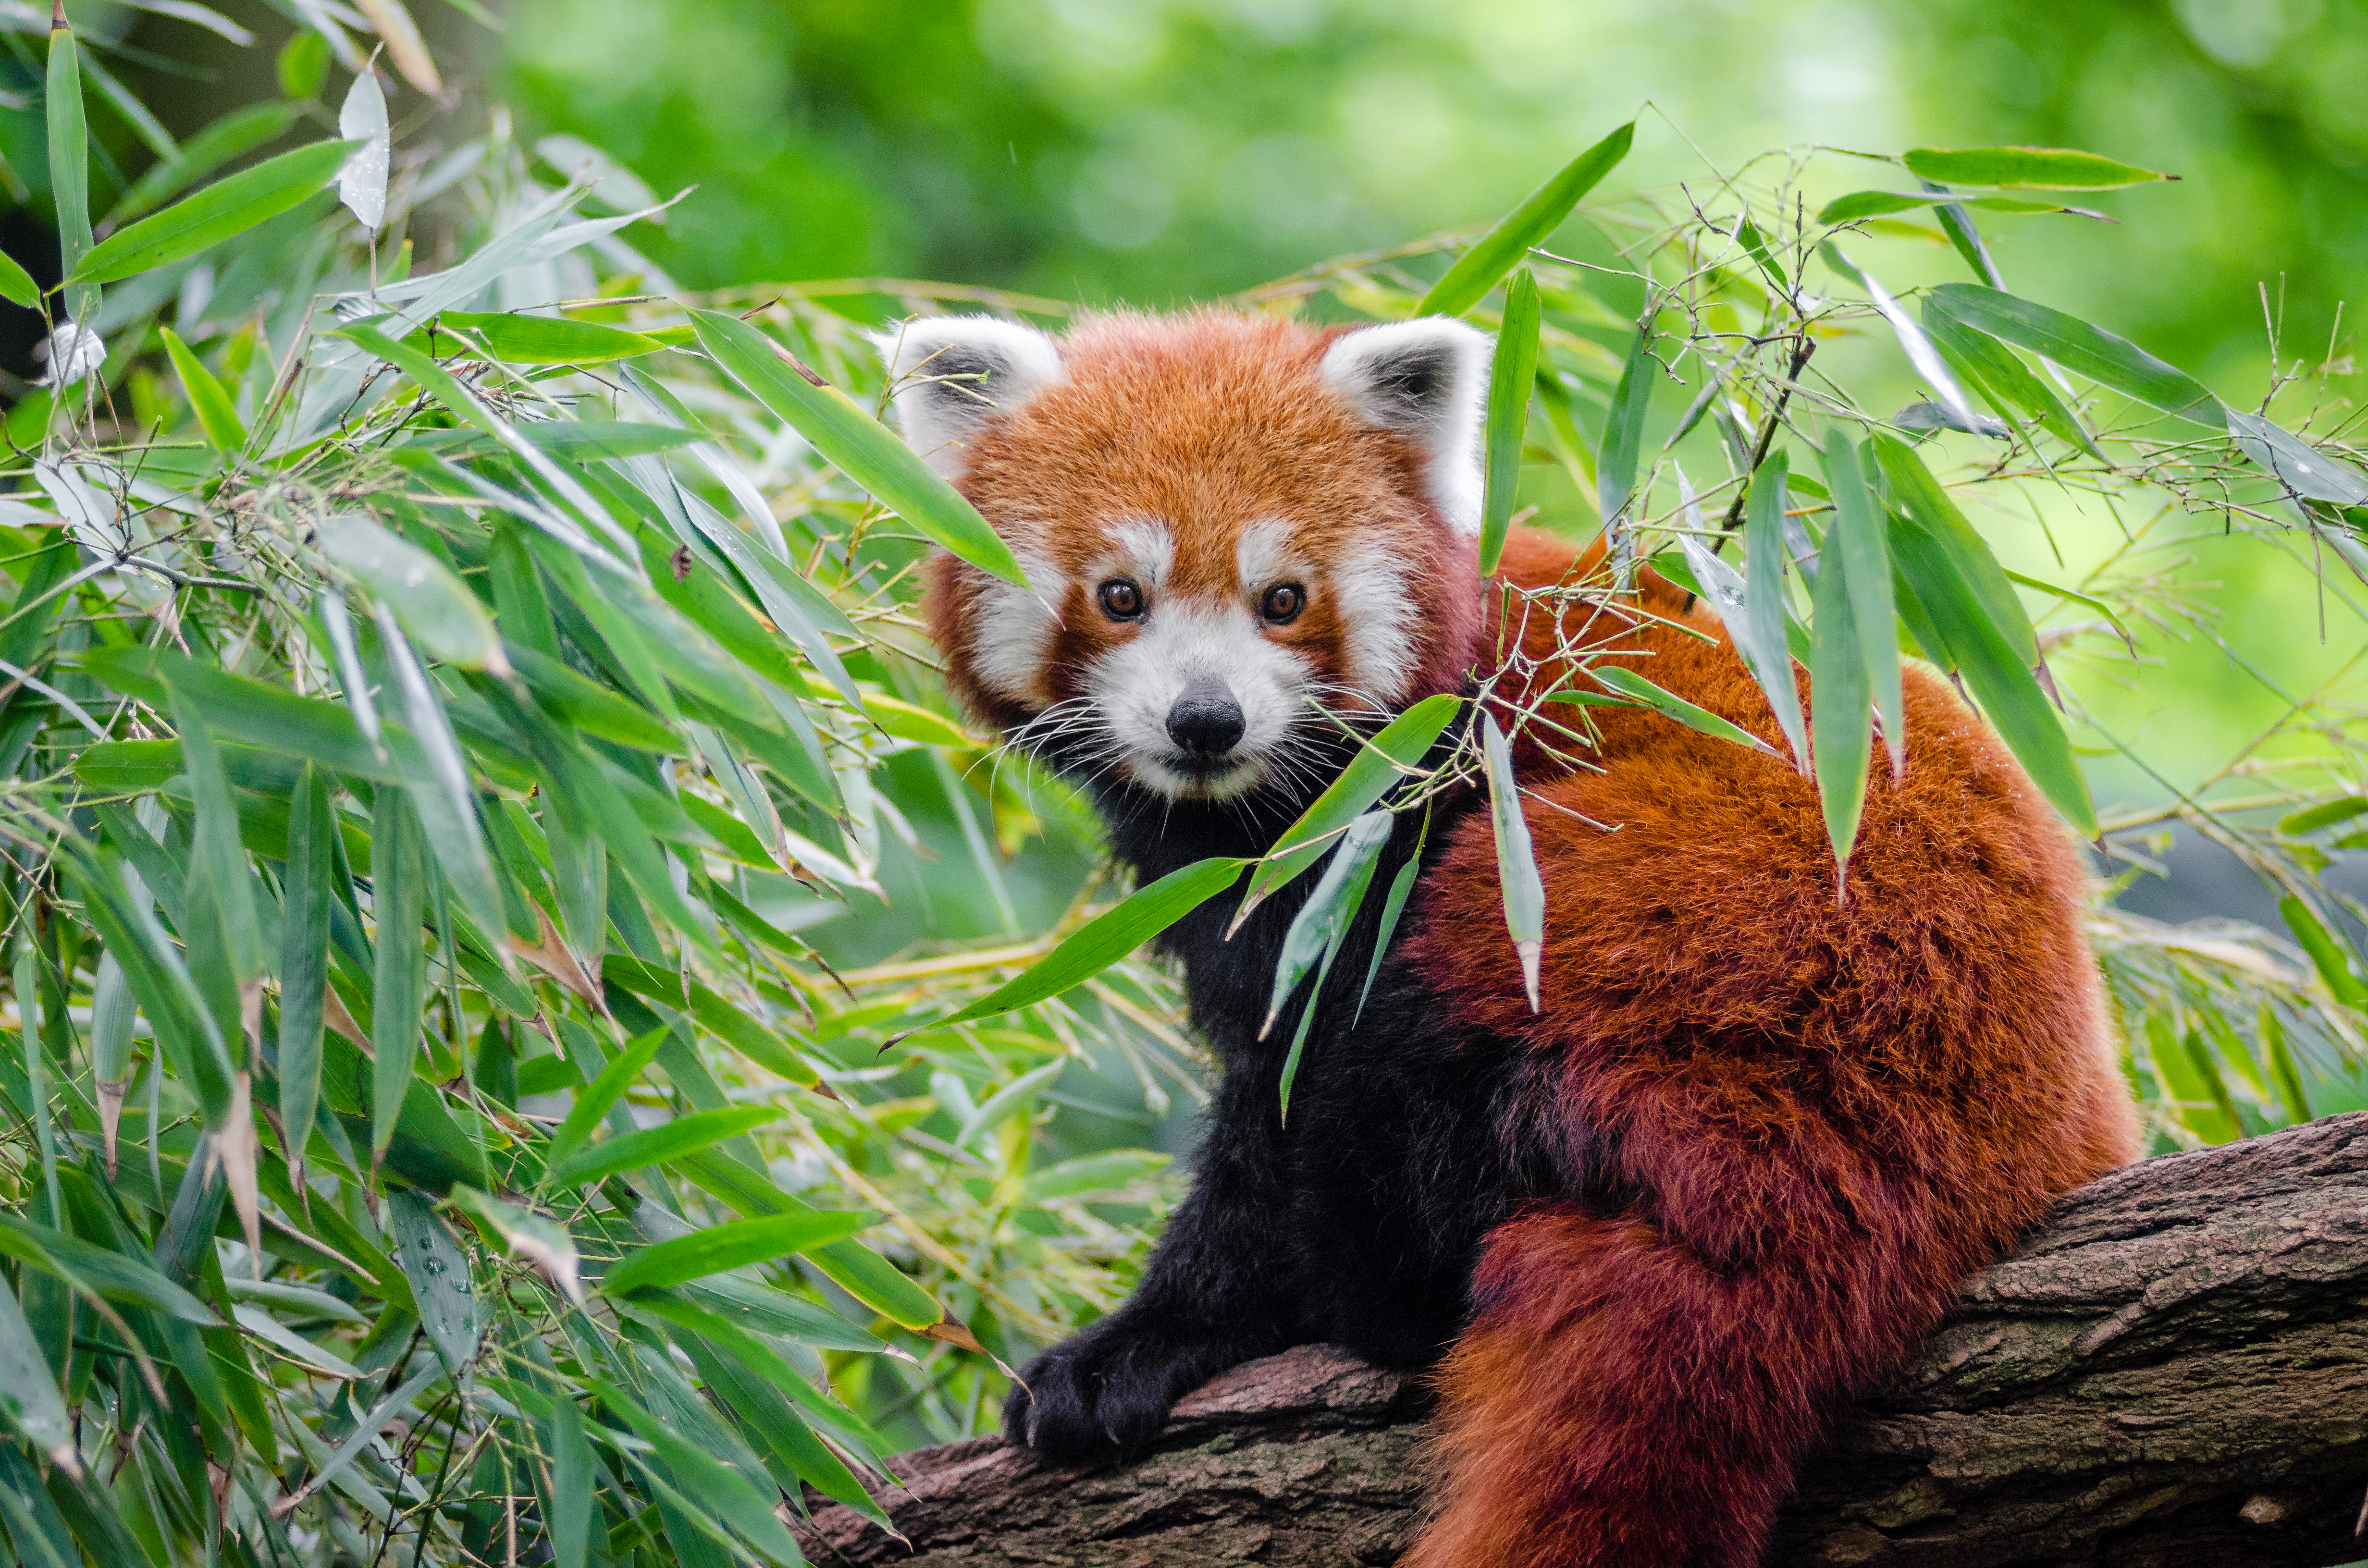
bokeh, animal, wildlife, zoo, red, mammal, fauna, red panda, panda, endangered, vertebrate, germany